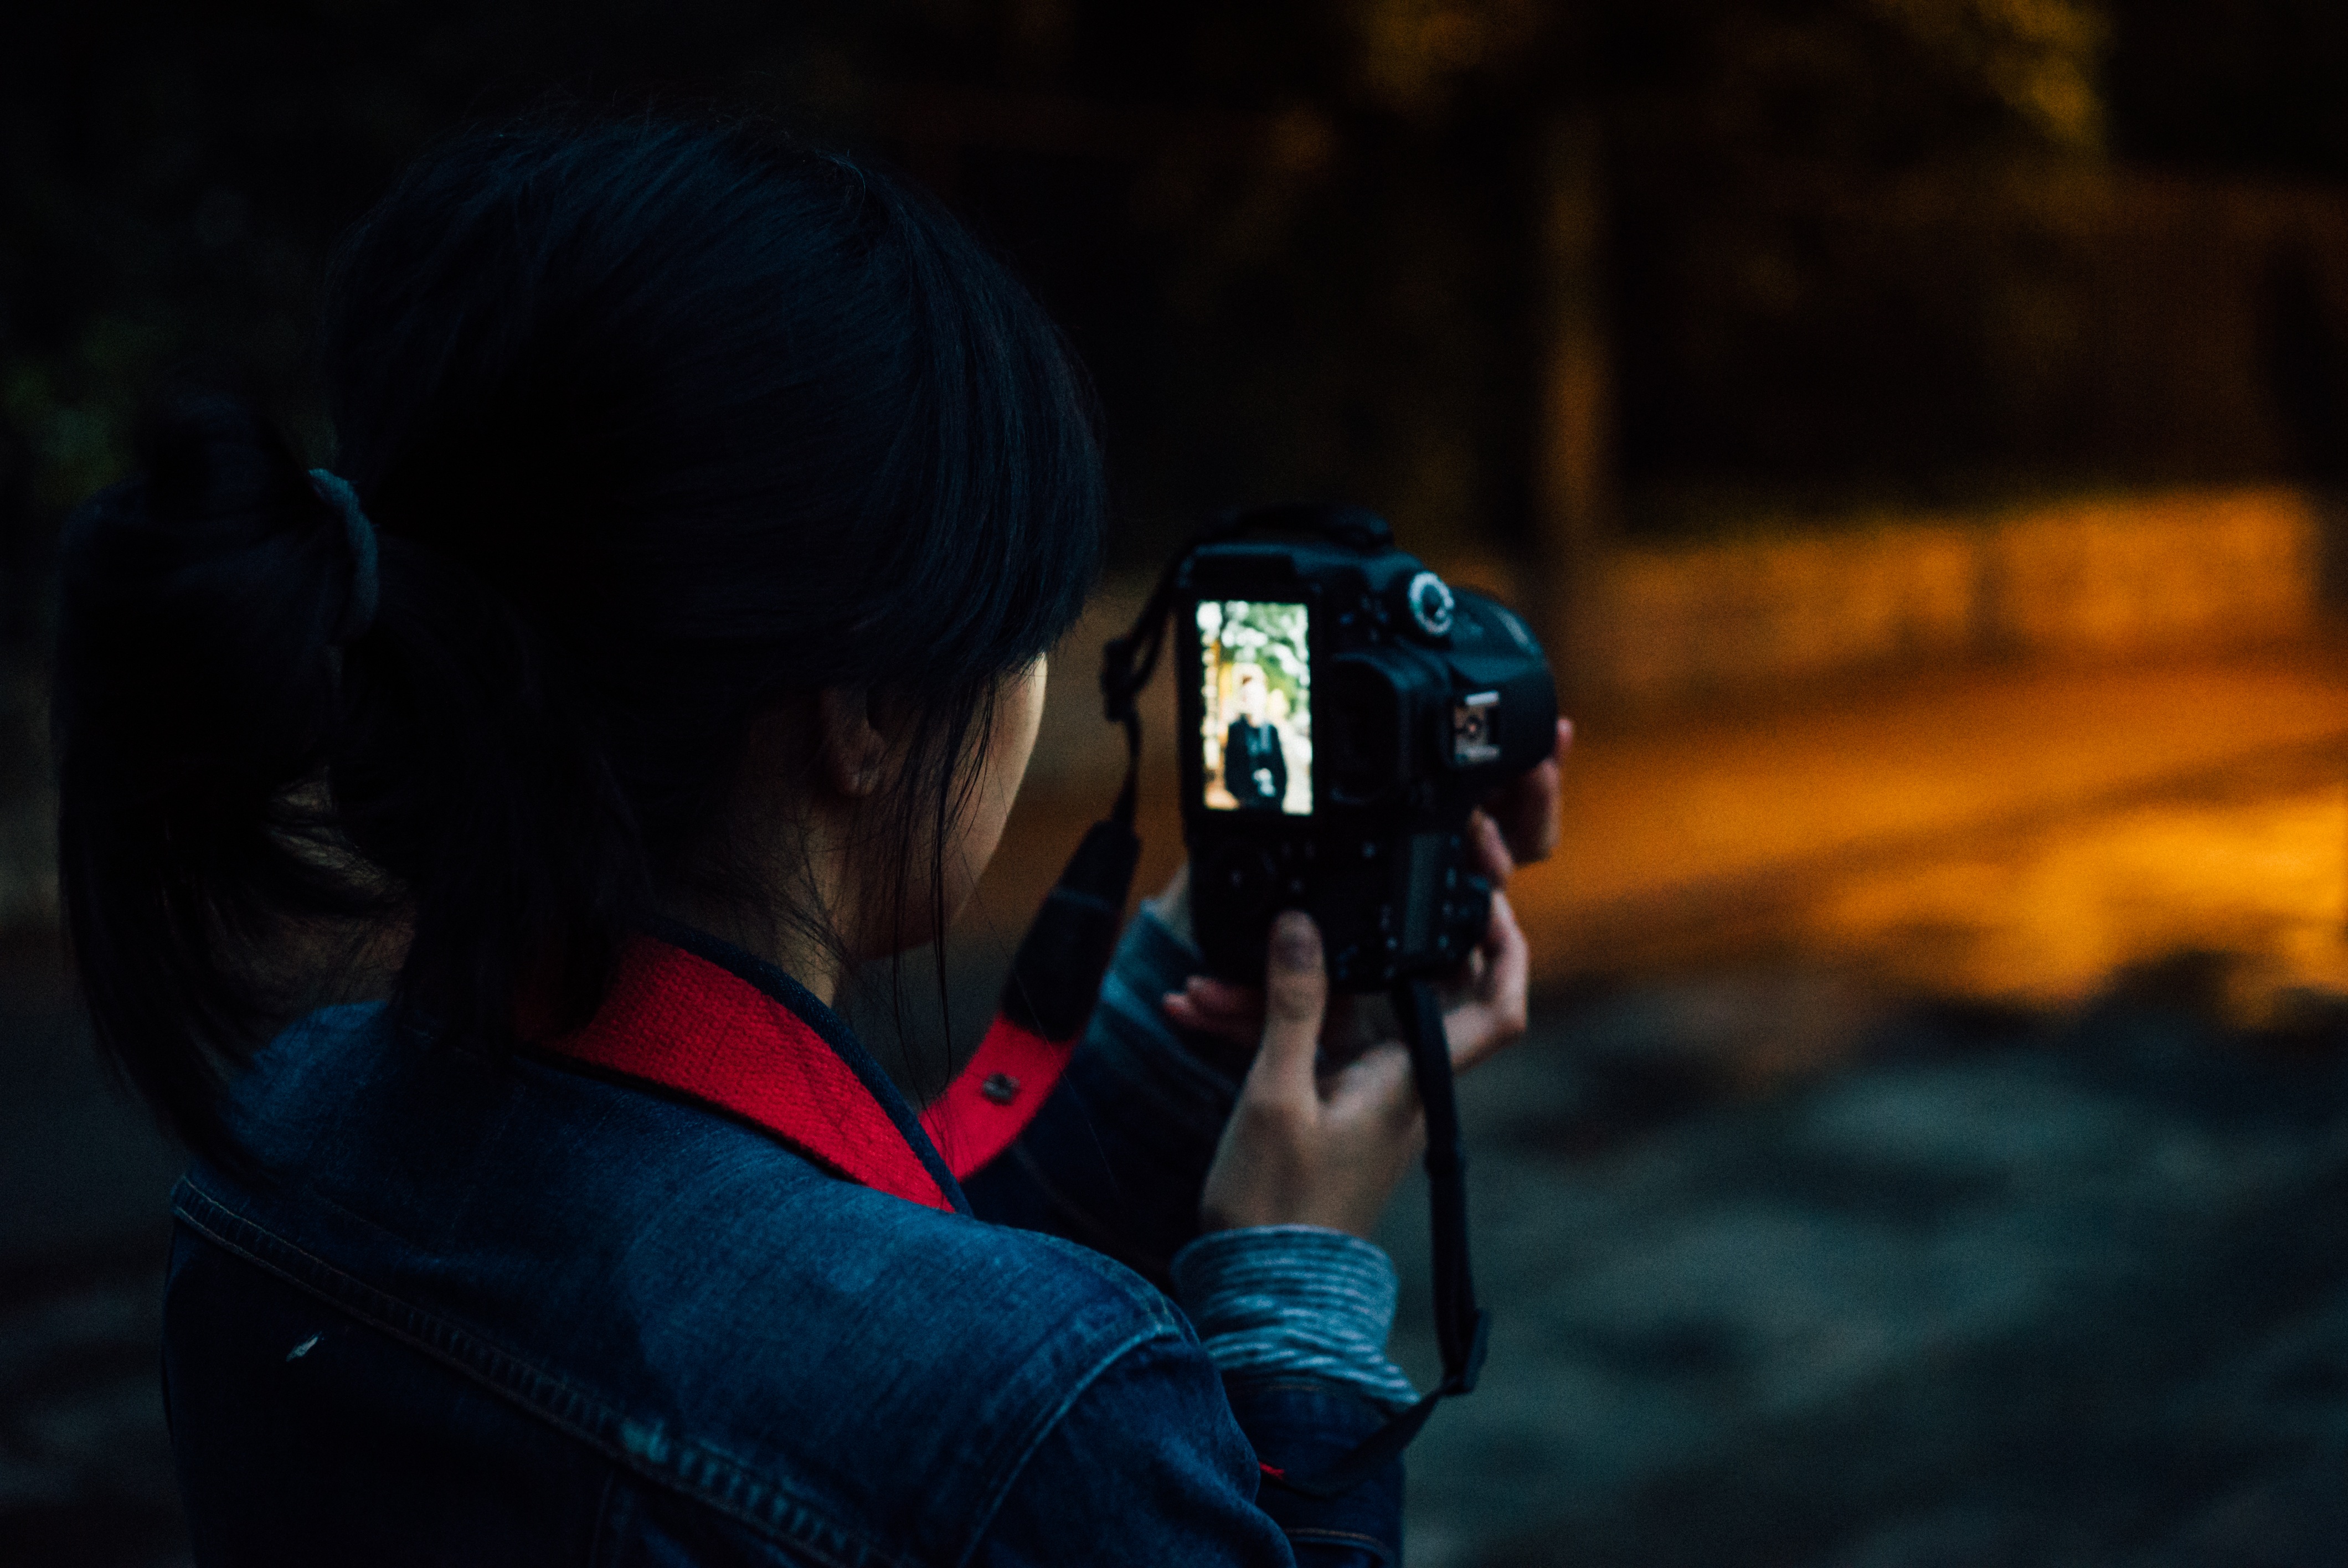
light, night, film, color, darkness, blue, emotion, screenshot, interaction